Danièle Pistone

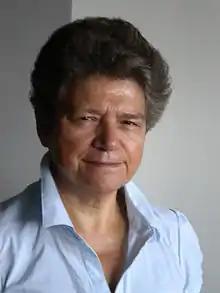

Danièle Pistone (born 1 December 1946) is a French musicologist, emeritus professor at the University Paris Sorbonne 4.